Badger-baiting

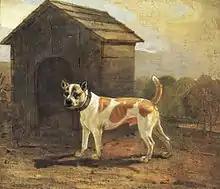
Dustman, a bull and terrier dog used for badger-baiting. Sporting Magazine, 1812.

Some dog breeds were specifically developed for badger-baiting whilst several other breeds were used in this task in addition to more general vermin control; breeds include the Dachshund and terriers like the bull and terrier and the Jack Russell Terrier.